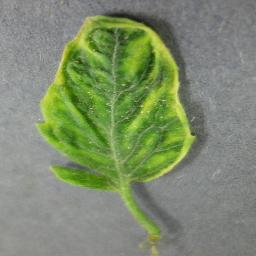
Label: Tomato___Tomato_Yellow_Leaf_Curl_Virus